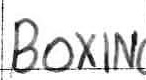
Label: boxing